Porta Coeli (Puerto Rico)

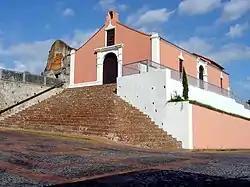
Porta Coeli Church - San Germán, Puerto Rico

Porta Coeli, Latin for "Heaven Gate", is the name given today to the former Church and Convent of Santo Domingo de Porta Coeli (Spanish: "Iglesia y Convento de Santo Domingo de Porta Coeli"), particularly to its remaining church building, which today is the sole surviving structure of the convent and host of the Religious Art Museum of Porta Coeli.